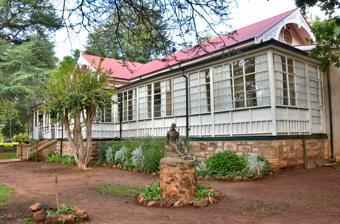
Building: Big House, Irene
Country: South Africa
Year built: 1909
Historic house in Irene, South Africa Big House Groothuis The Big House and a statue of Jan Smuts Established 1909 Location Jan Smuts Avenue, Irene , Gauteng Coordinates 25°53′21.5″S 28°13′51.2″E / 25.889306°S 28.230889°E / -25.889306; 28.230889 Architect Herbert Baker Website www .smutshouse .co .za The Big House ( Afrikaans : Groothuis ), or Smuts House , is a historic house in Irene , Gauteng , which was inhabited by South African statesman Jan Smuts and his family. Today, it is part of the Smuts House Museum . History The land on which the house is now situated was previously owned by Michiel Christiaan, son of Voortrekker Daniel Elardus Erasmus, who subdivided his farm between his three sons. It was bought by Jan Smuts in 1908 for £900. Twelve squatter families were inhabiting the property in 1908 and remained for a few years. Smuts purchased a wood-and-iron building for £300 during a sale in Middelburg by the Imperial Government of military property, so that it would serve as a home for his family. The building is believed to have been prefabricated in Britain before being shipped to India and later to South Africa, where it served as an officer's mess at Lord Kitchener 's headquarters in Middelburg. It was re-erected at the property in 1909, and Mrs Smuts moved her family into it on 10 July while General Smuts was at sea. Though initially meant to be temporary, the family ultimately remained in the Big House, and numerous additions were added to it. The Smuts raised seven children in it. The house was inherited by Mrs Kitty Smuts, Jan Smuts' daughter-in-law and widow of Japie Smuts. She found it difficult to maintain, and after unsuccessfully offering it to various organisations, it was bought in July 1960 for £7000 by ex-serviceman and Pretoria attorney Mr Braithwaite. On 31 October 1969, the Big House was declared a National Monument as per the Government Gazette . Since 1961, it has been owned by the General Smuts Foundation, known until 1994 as the General Smuts War Veterans' Foundation. The house reflects Smuts' modest lifestyle. Museum The house today is part of the Smuts House Museum, operated by the General Smuts Foundation, which is dedicated to the legacy of Jan Smuts. A short walk from the house is Smuts Koppie, where the ashes of Jan Smuts and his wife Isie were scattered. The museum also has a tea garden for light refreshments. Gallery References ^ Smuts, Jannie (1952). Jan Christian Smuts . Cassell . p. 271. ISBN 9780837170596 . ^ a b c d History of the Big House, Doornkloof . Friends of the General Smuts Foundation. 2010. pp. 1– 2. ISBN 978-0-9869751-2-7 . ^ "Smuts House details" . www.artefacts.co.za . ^ a b "Smuts House" . www.smutshouse.co.za . ^ "Smuts House Museum – Gauteng Tourism Authority" . www.gauteng.net . External links Wikimedia Commons has media related to Smuts House . The Smuts House Museum Smuts House Museum – Gauteng Tourism Authority